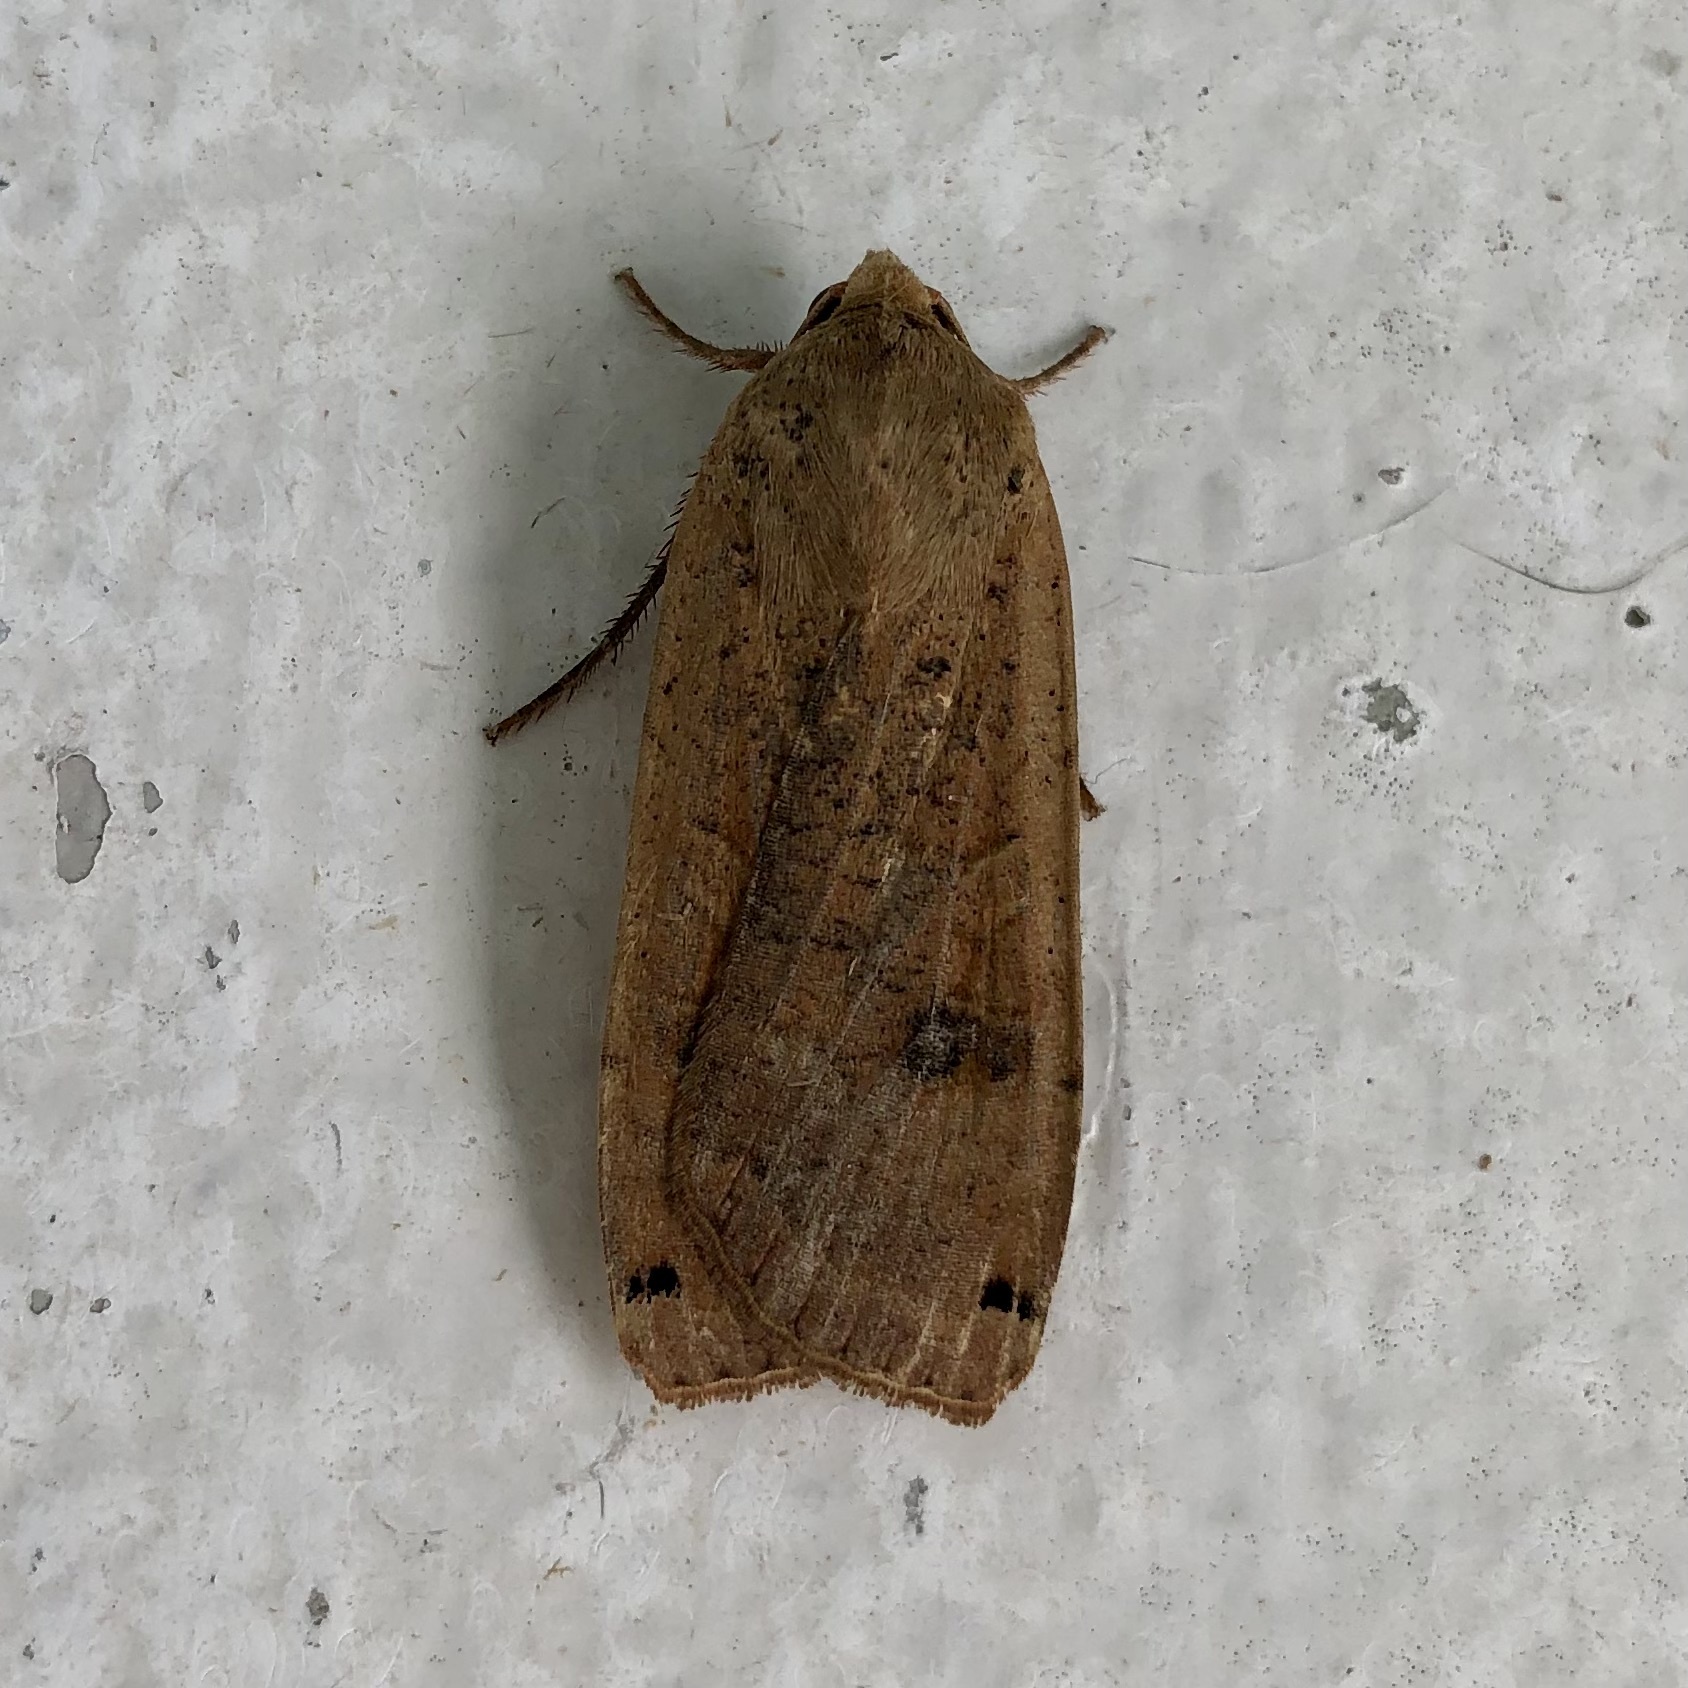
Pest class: cutworms